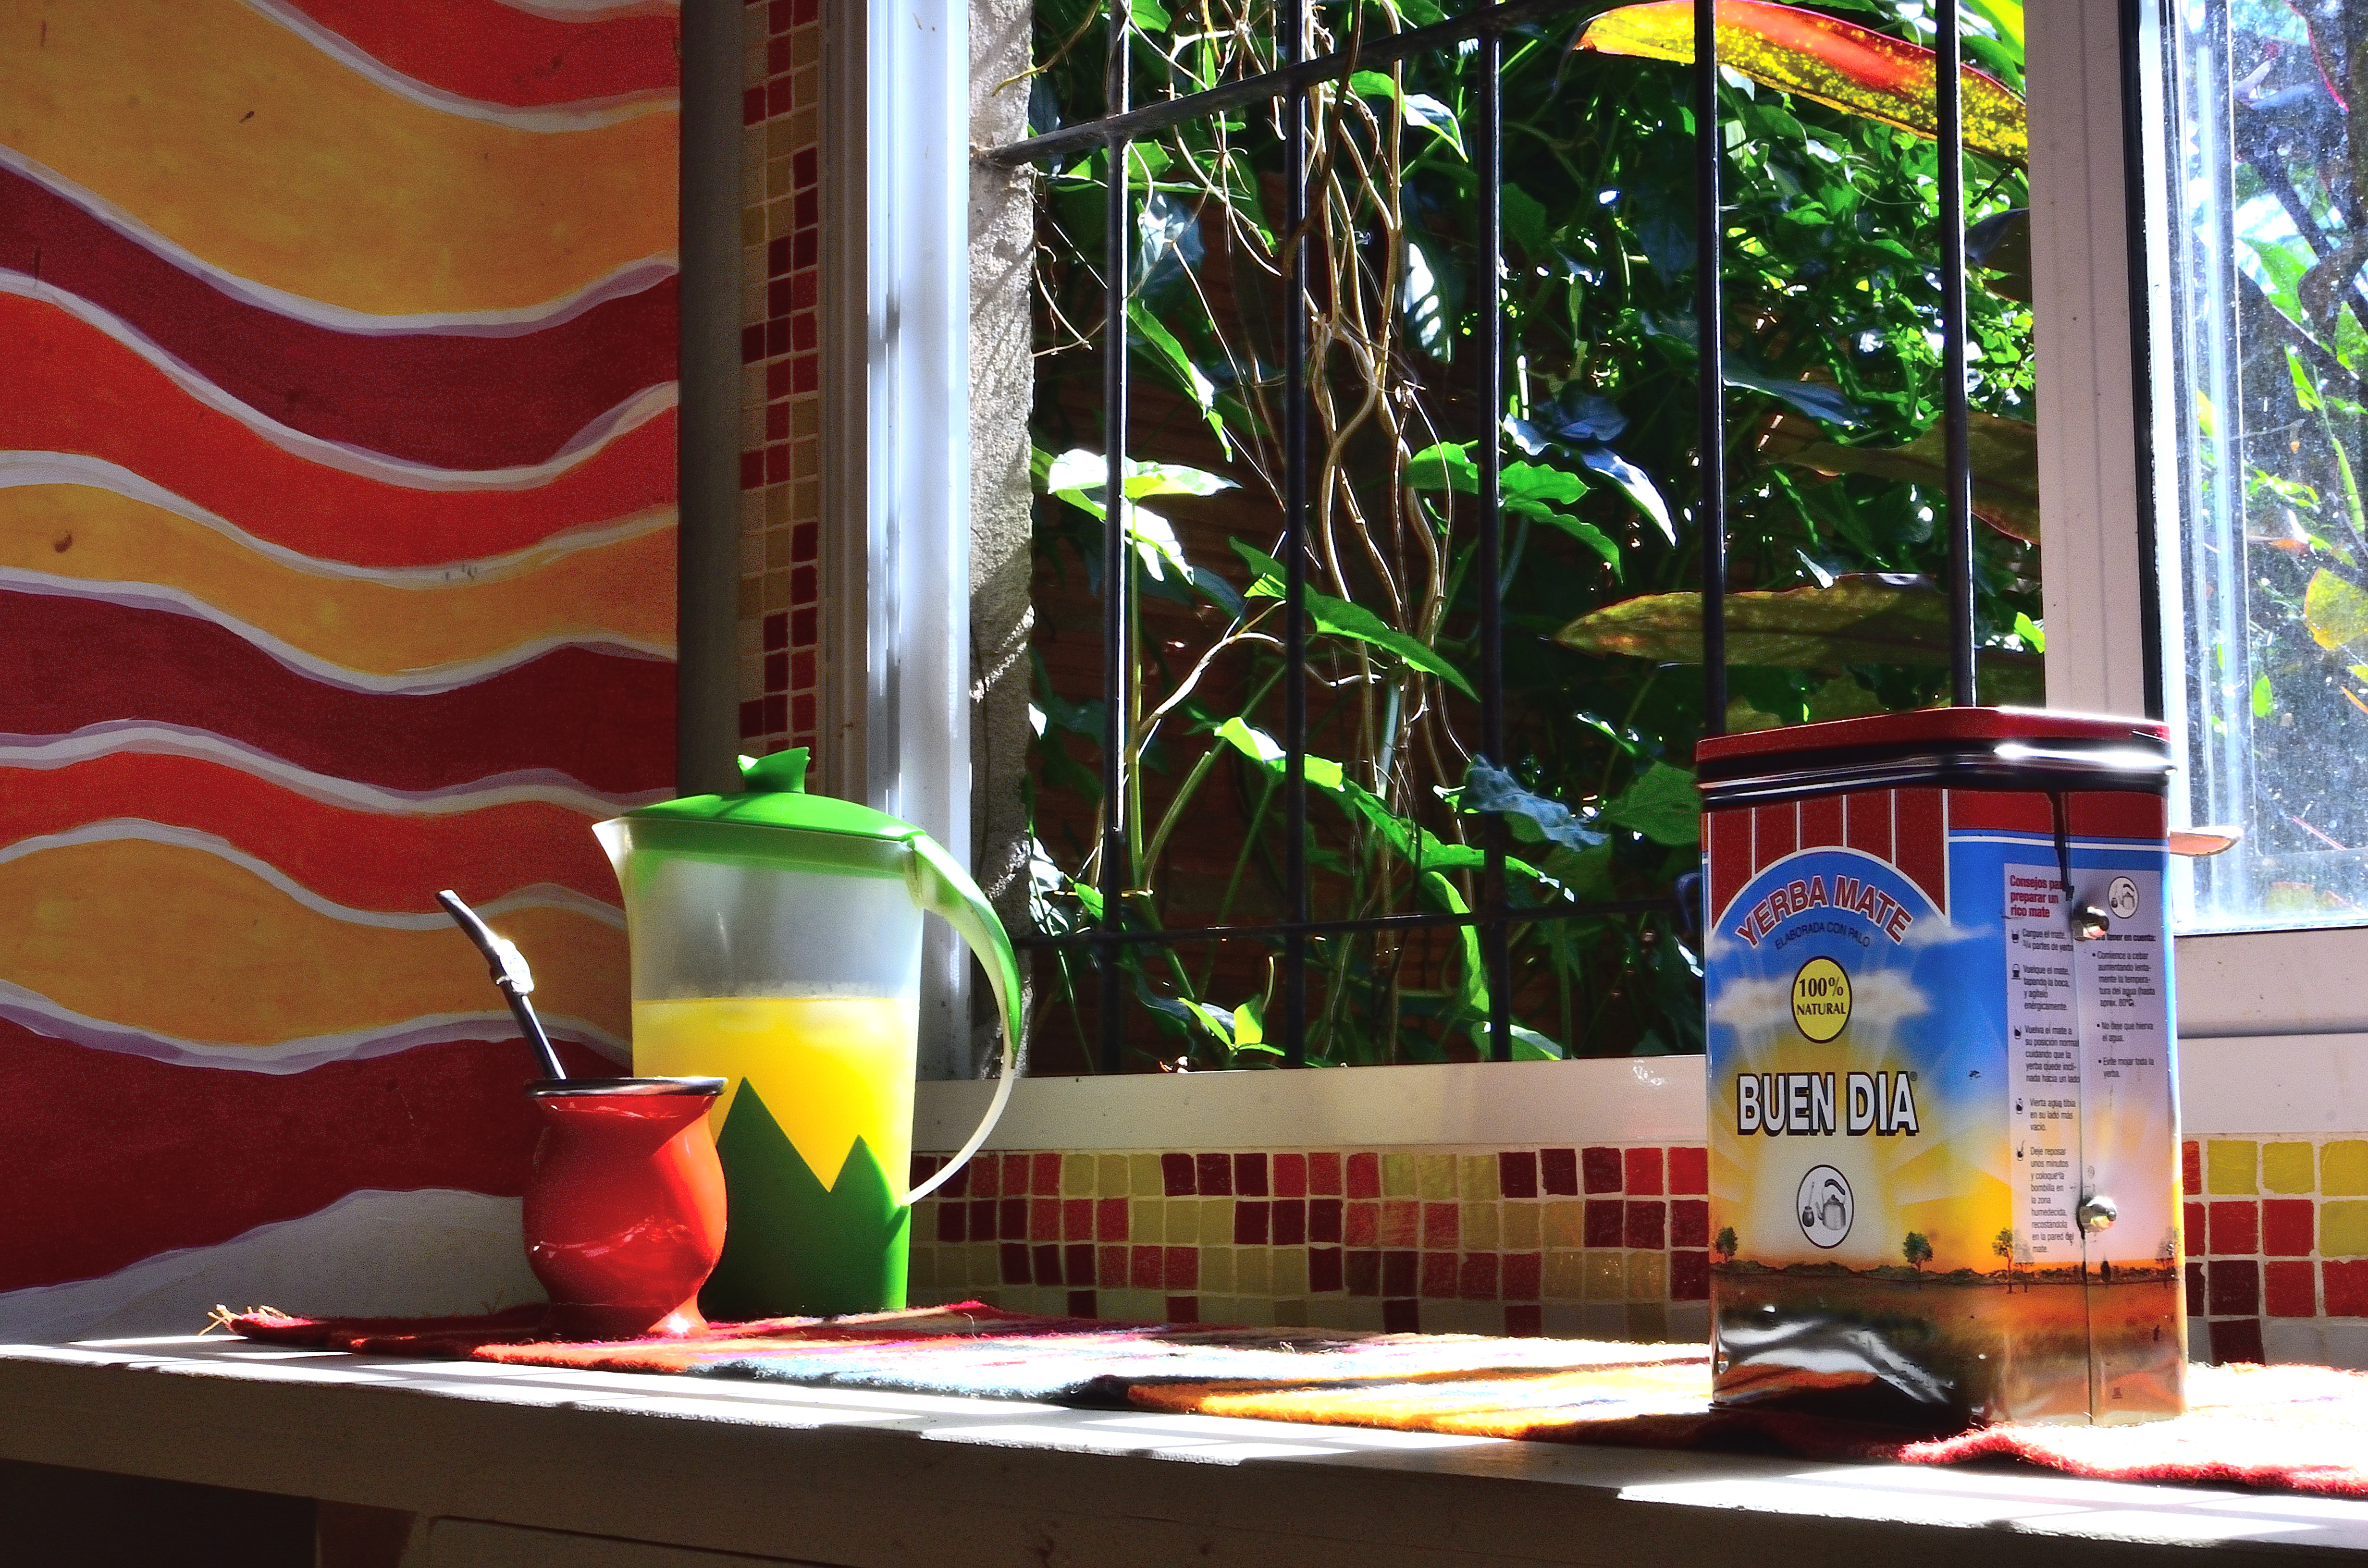
window, glass, restaurant, red, color, interior design, art, design, estenopeica, buendia, estenopo, estenopit, display window, display device